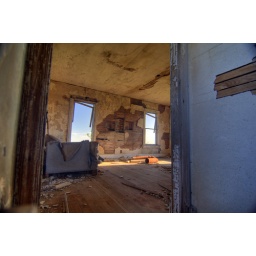
I spotted this abandoned farm house off US 212 near Raymond, SD.